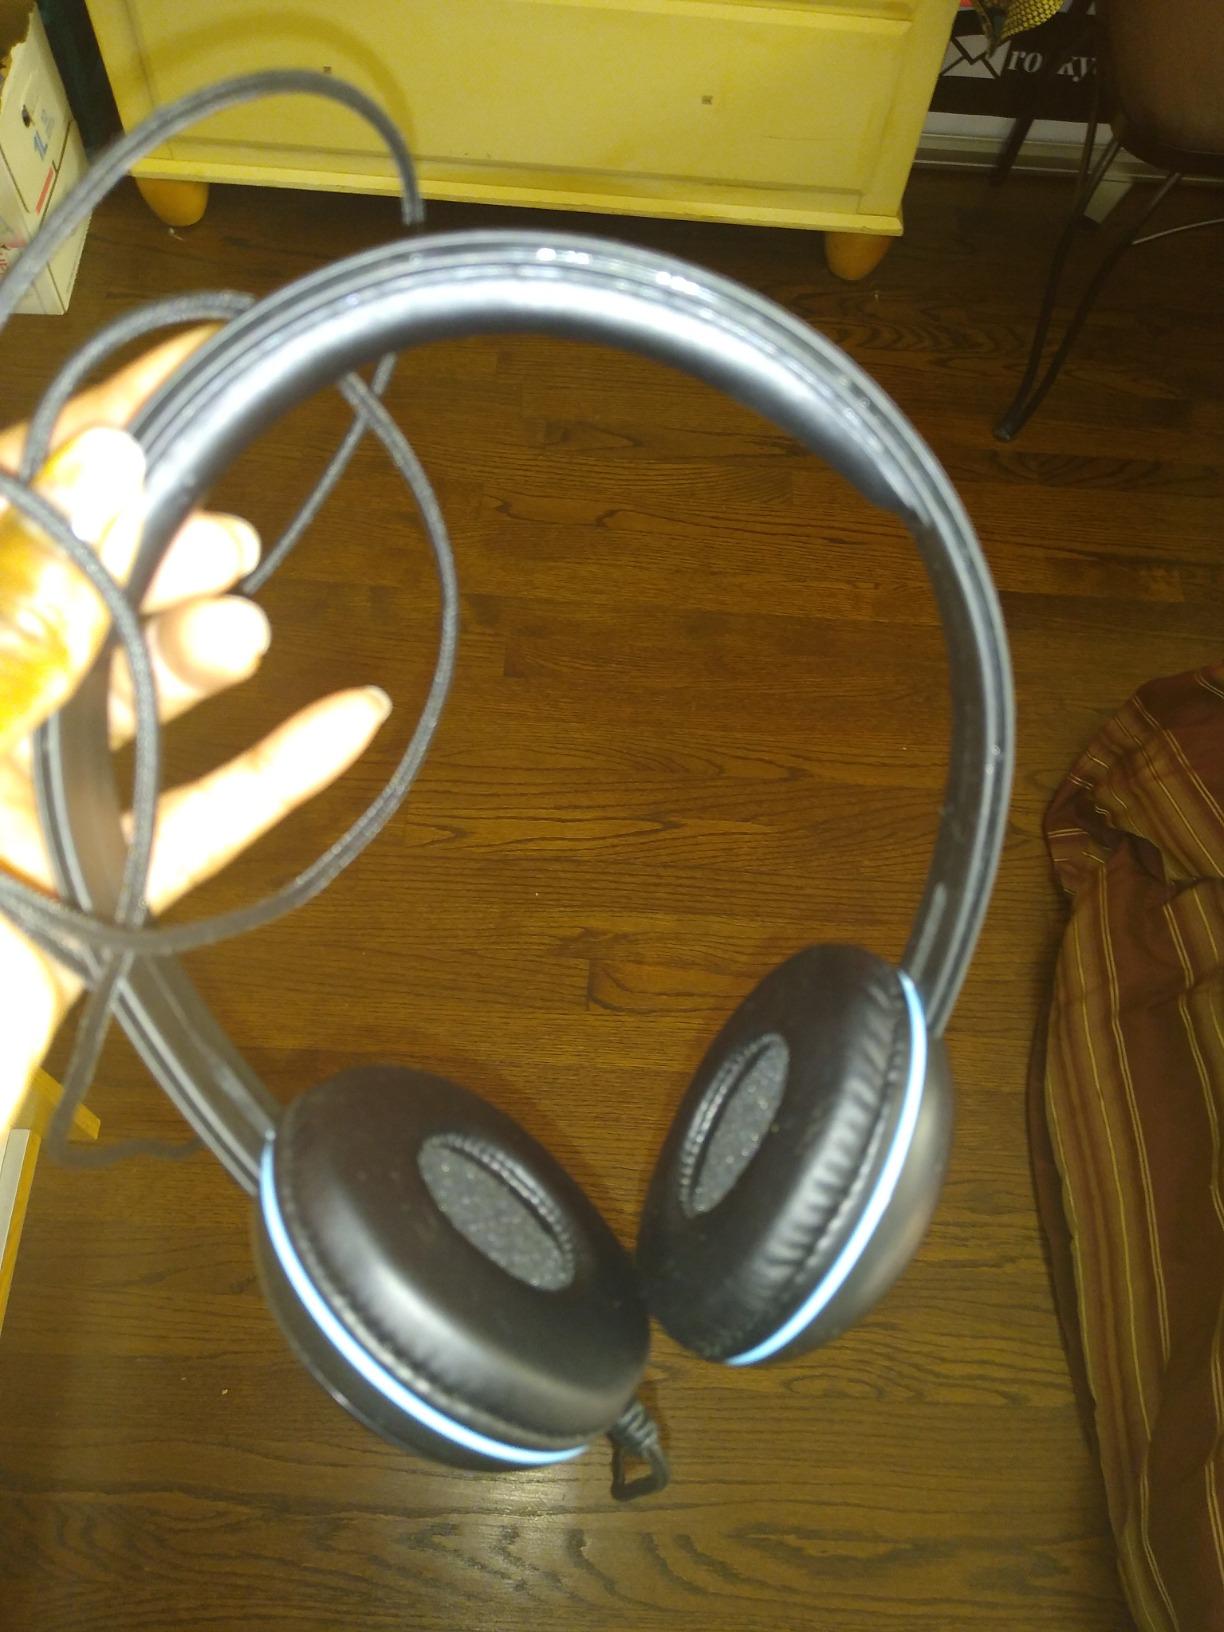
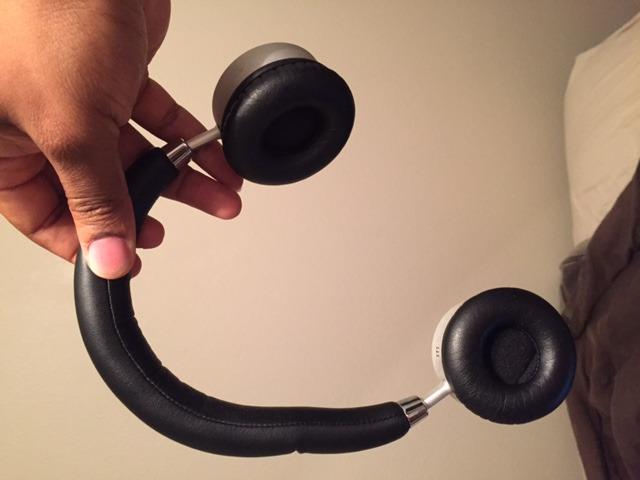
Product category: headphones
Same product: no